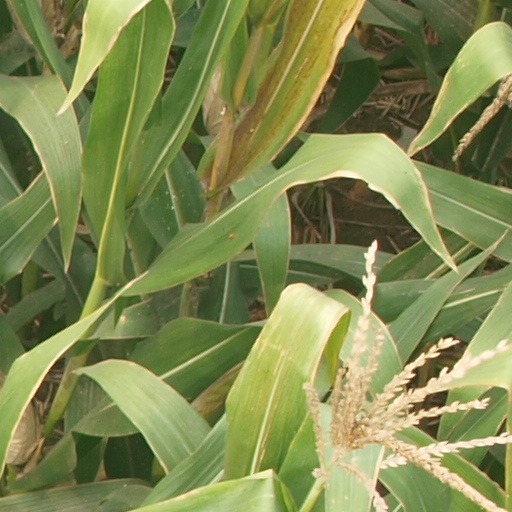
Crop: maize; corn